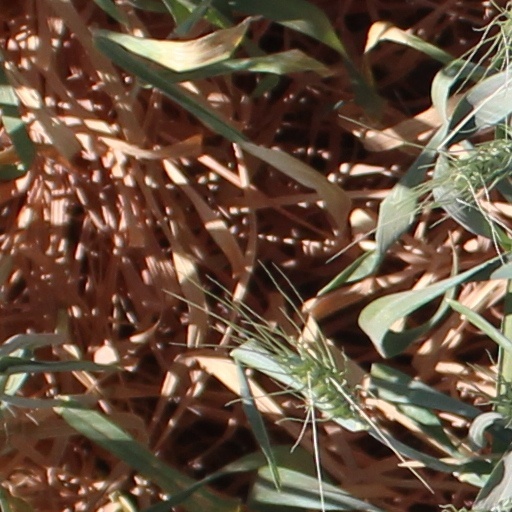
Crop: wheat